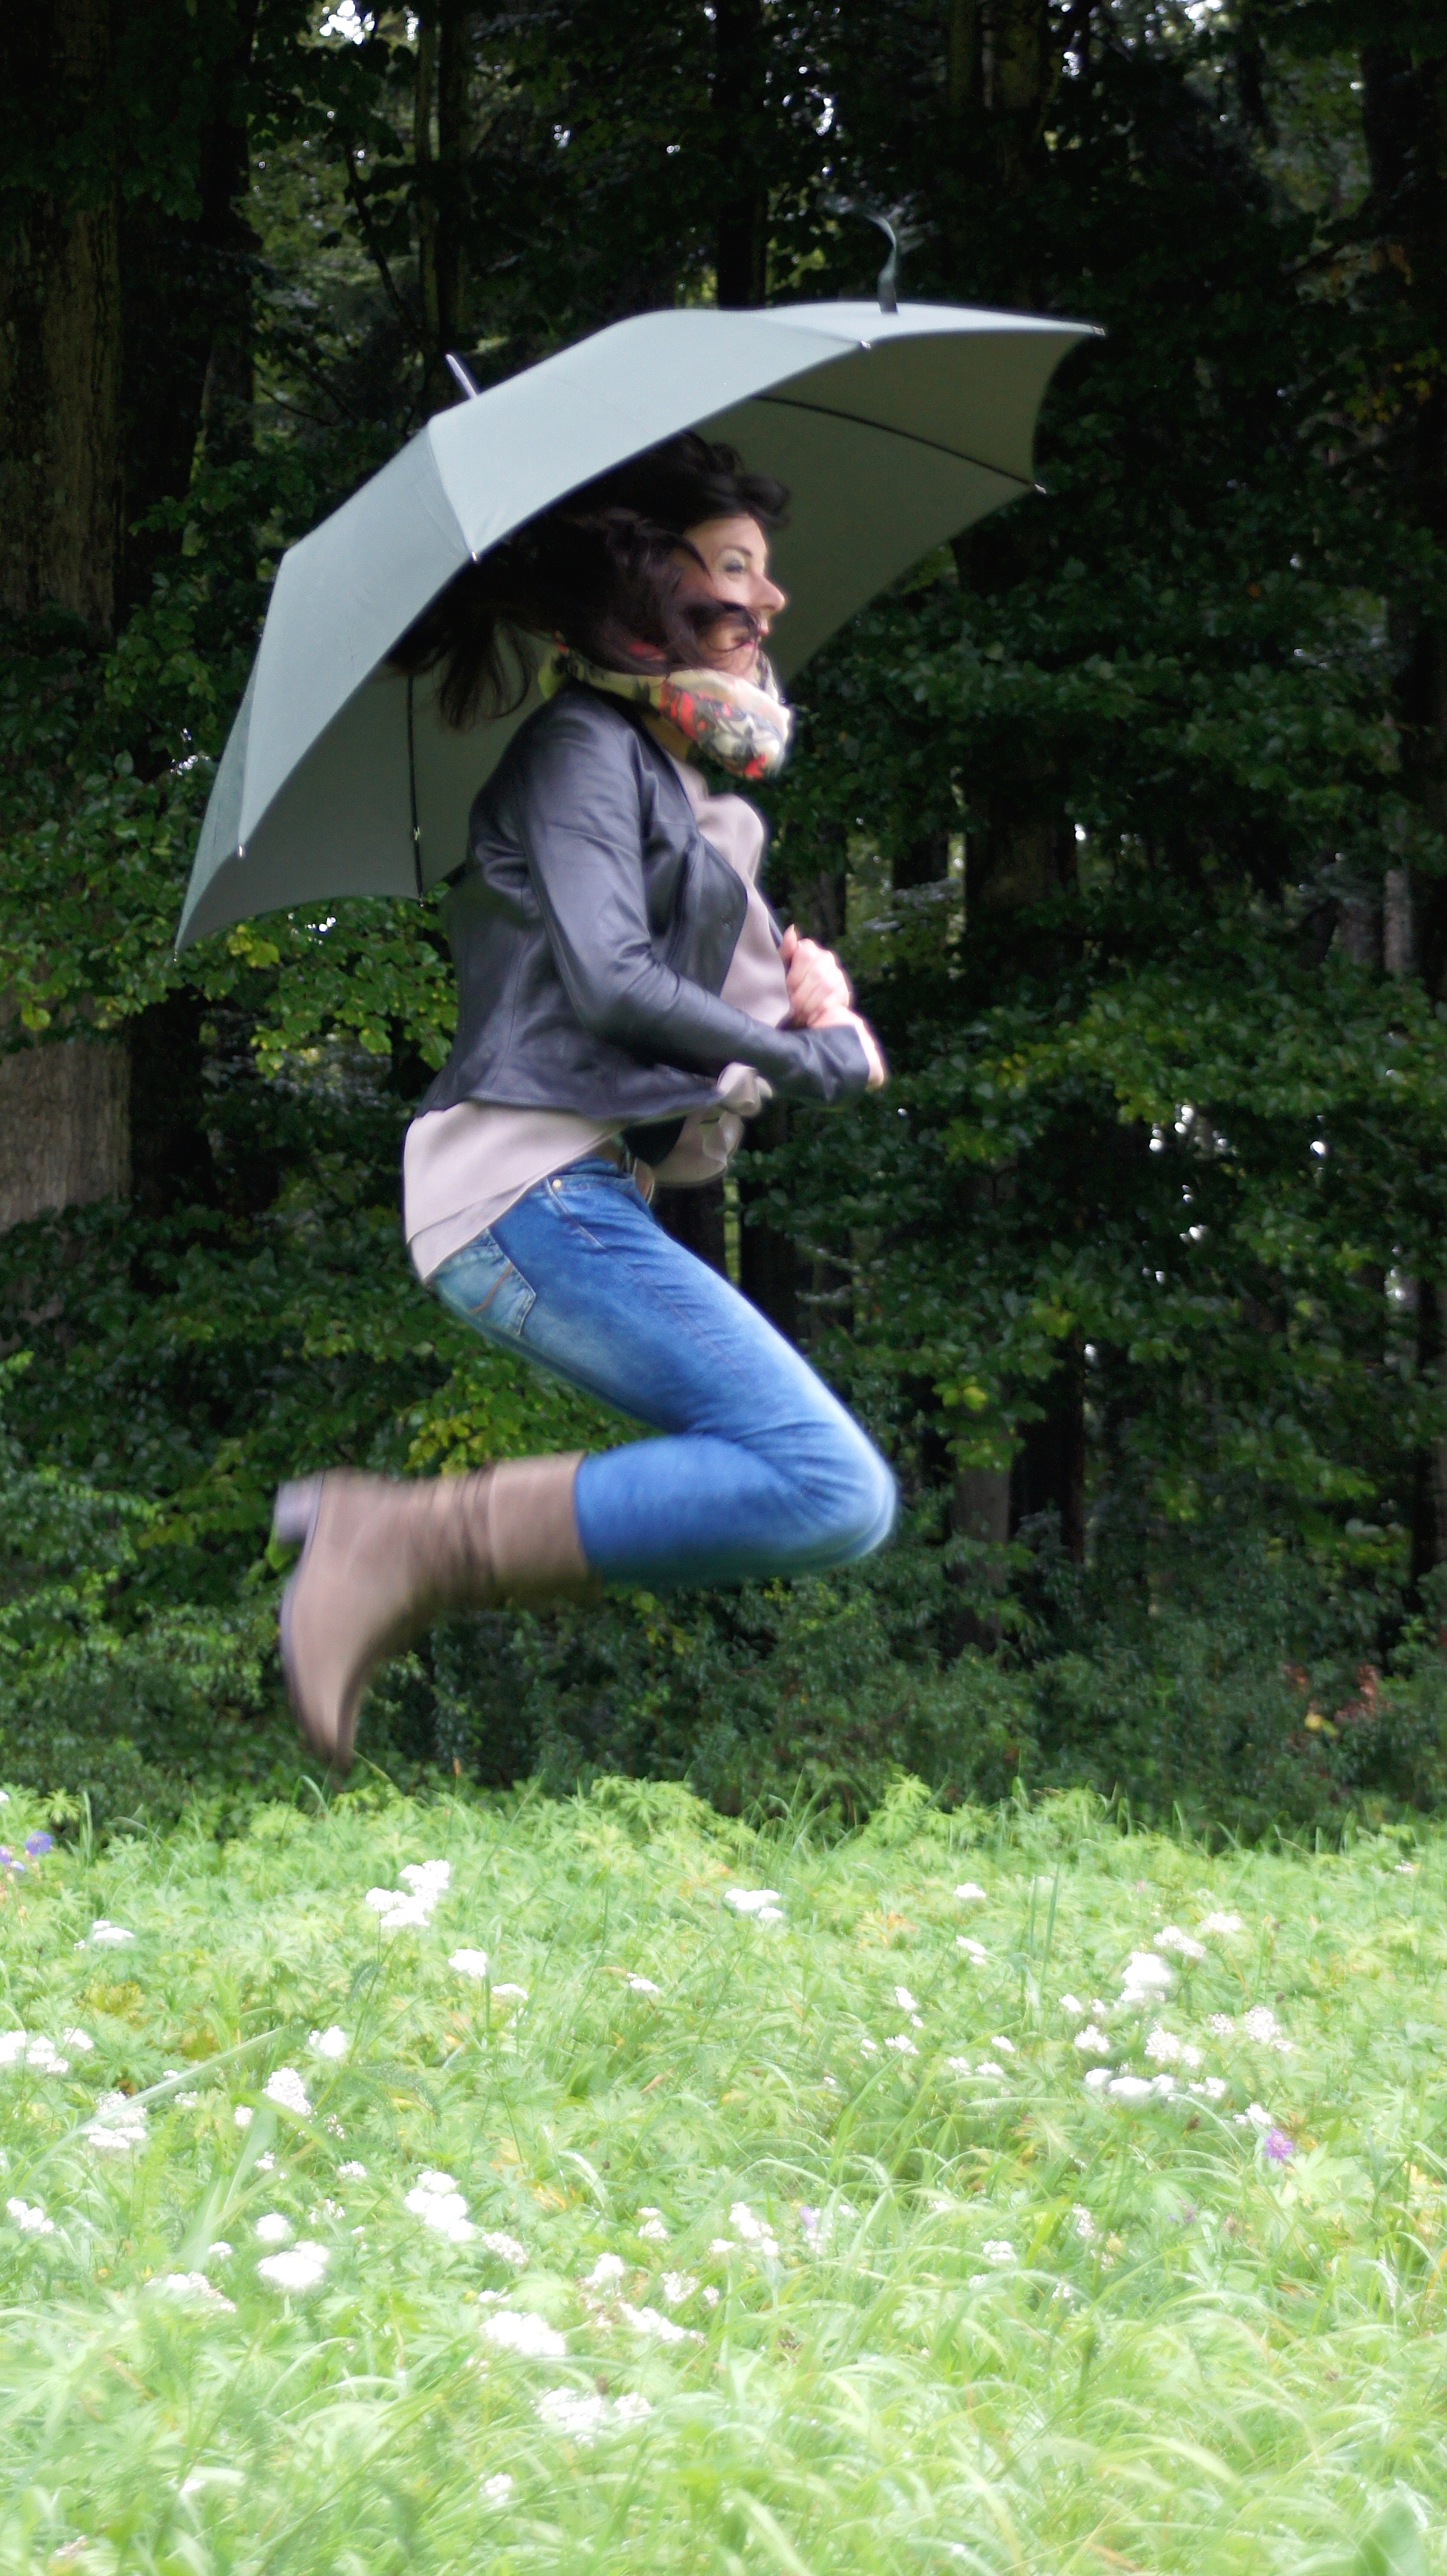
screen, forest, grass, woman, lawn, rain, raindrop, wet, jeans, green, umbrella, autumn, weather, backyard, garden, drip, autumn mood, skip, boots, rainy day, rainy weather